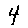
Label: 4